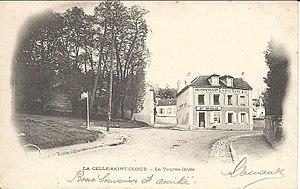
Allée de châtaigniers à La Celle-Saint-Cloud, aussi appelé Lisière de la forêt de Fontainebleau, est un tableau pré-impressionniste d'Alfred Sisley peint en 1865 dans les bois de La Celle-Saint-Cloud. Il aurait été proposé au Salon de 1867 où il fut refusé. Acheté à Sisley par Jean-Baptiste Faure en 1877, il rejoint en 1919 la collection de Joseph Duveen qui en fit don en 1921 au Musée du Petit Palais à Paris en France où il se trouve de nos jours.